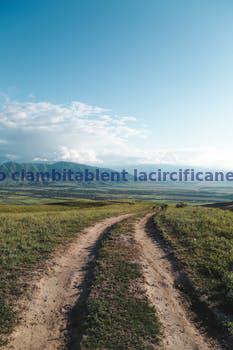
Label: Watermark